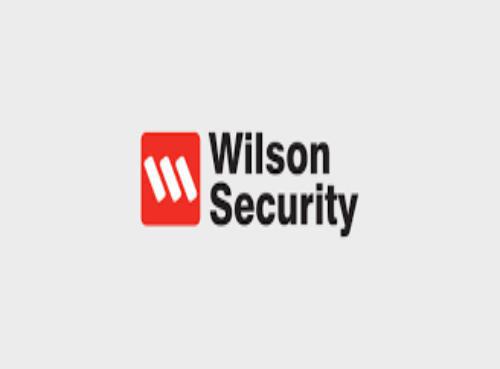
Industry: Sports